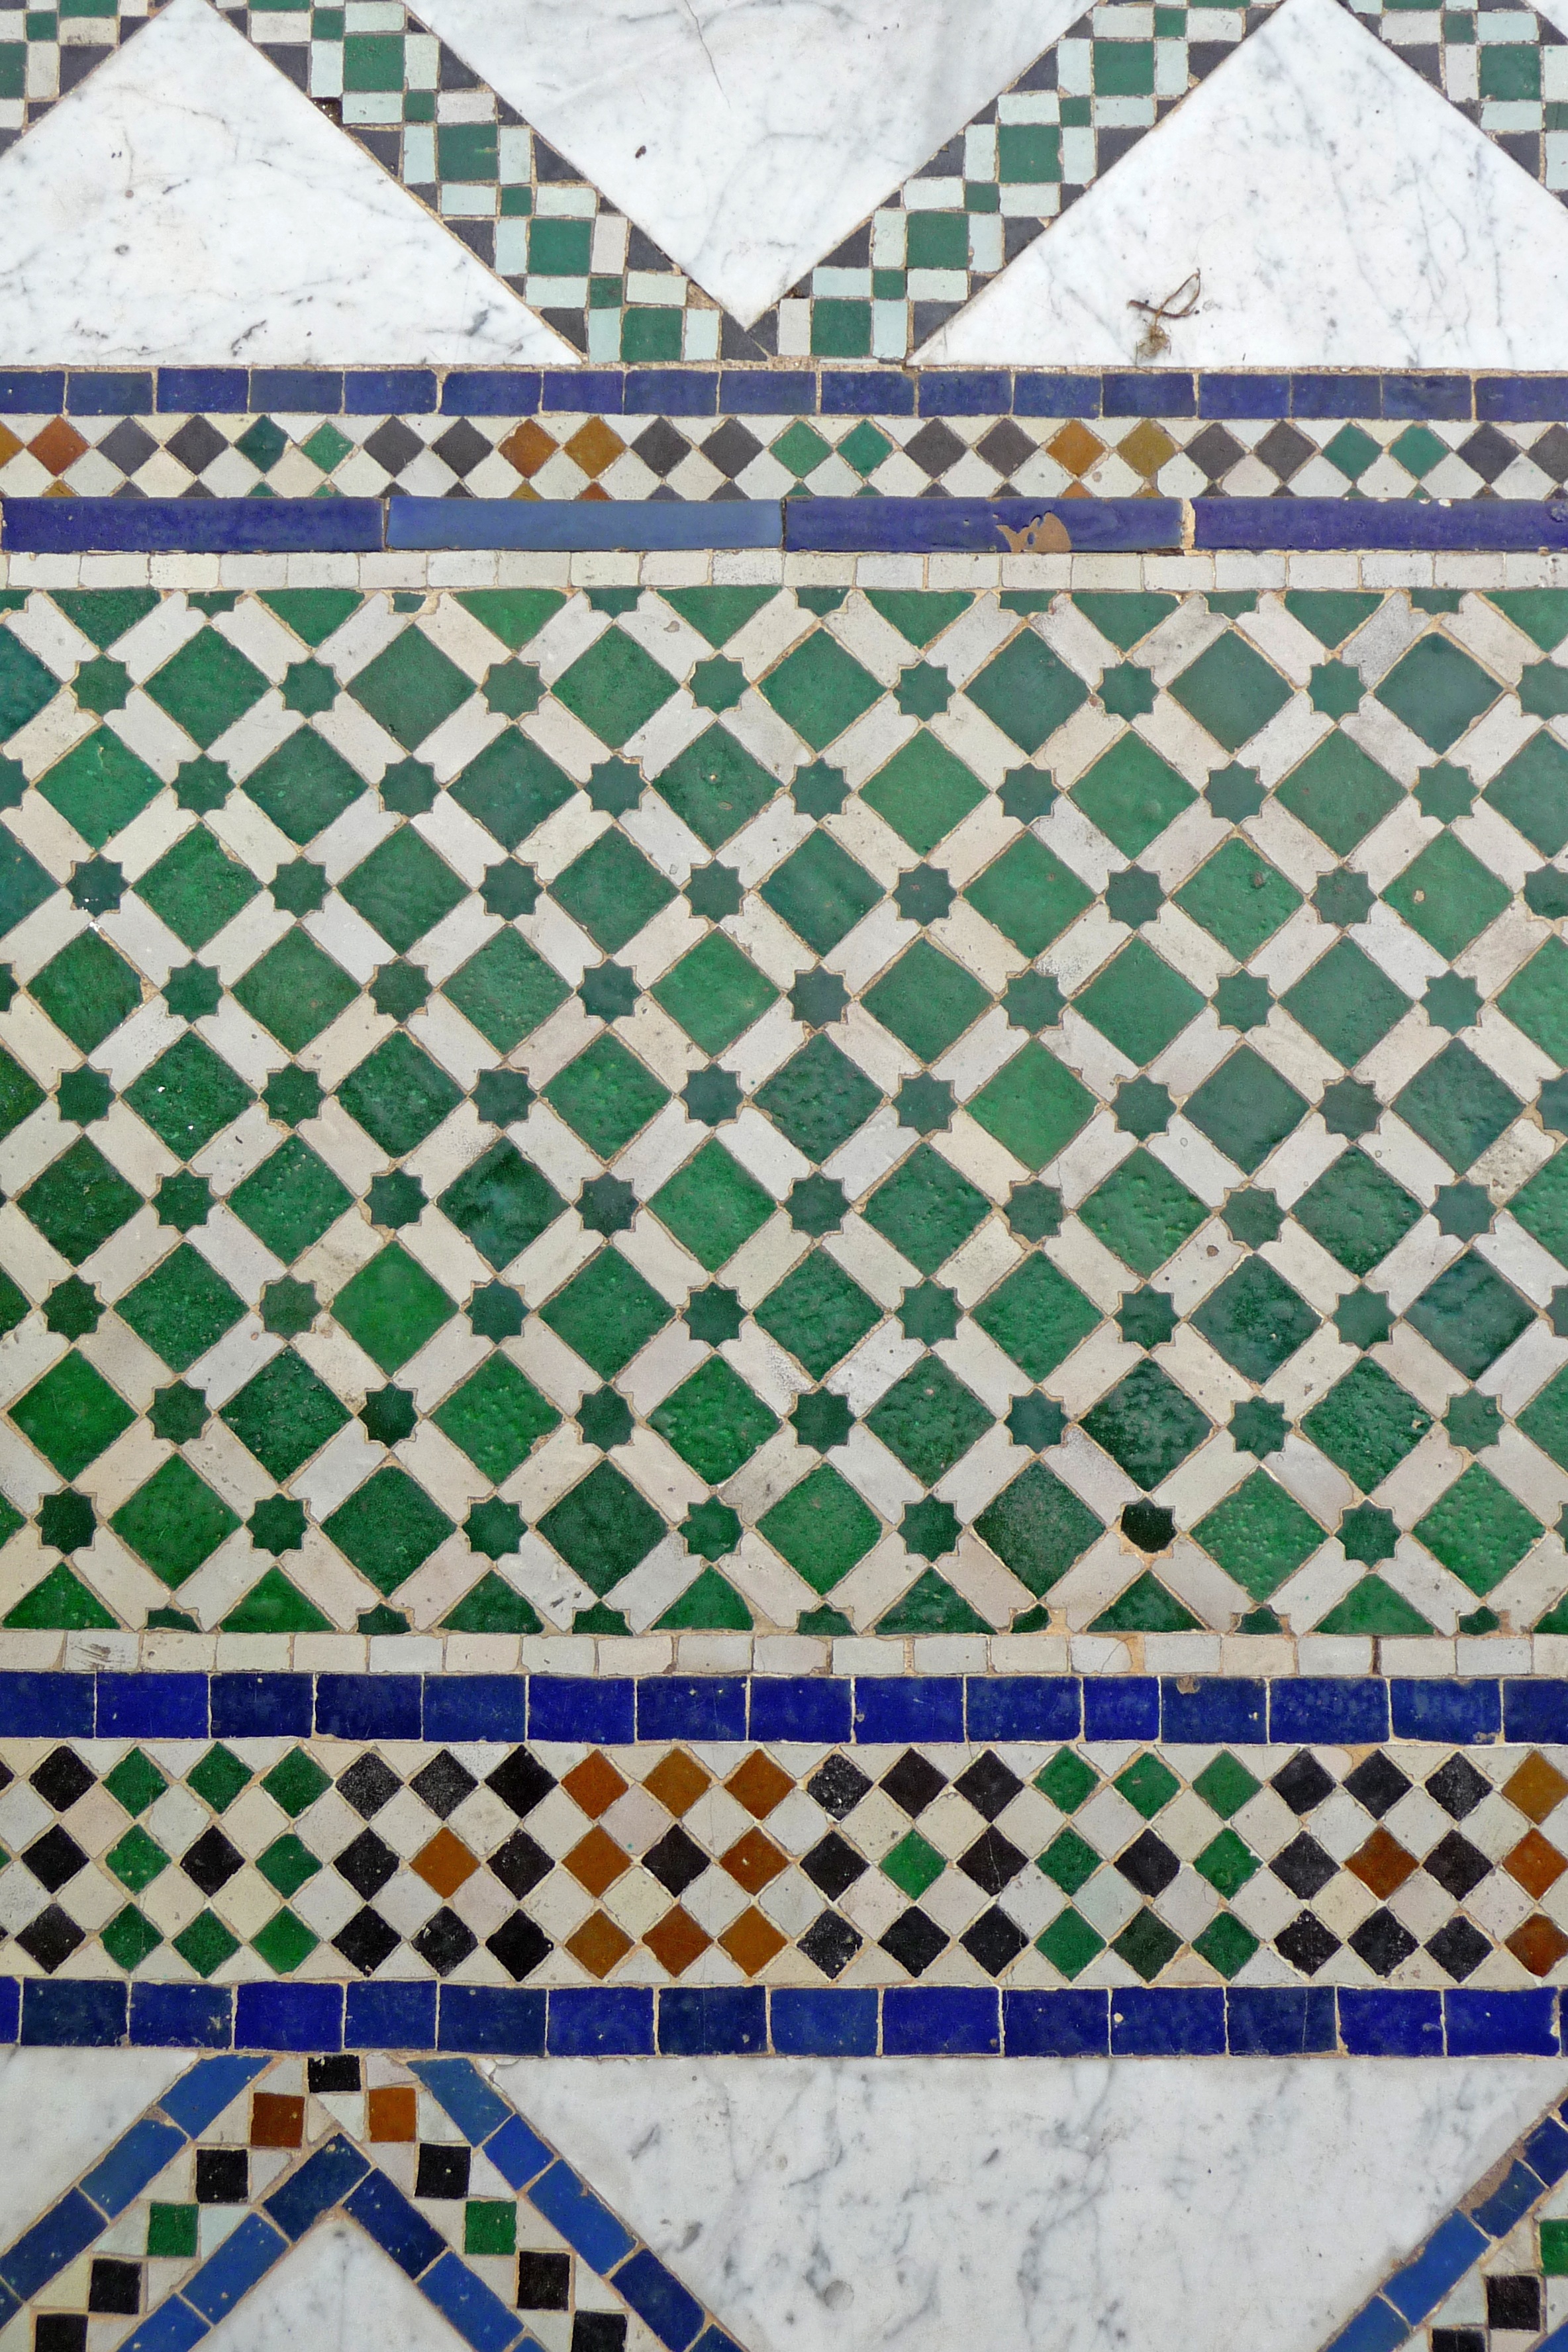
architecture, floor, palace, old, travel, pattern, green, ancient, blue, tourism, material, quilt, patchwork, textile, art, palais, design, symmetry, tiles, marrakech, morocco, bahia, moroccan, arabic, flooring, marrakesh, badia, linens, quilting, bed sheet